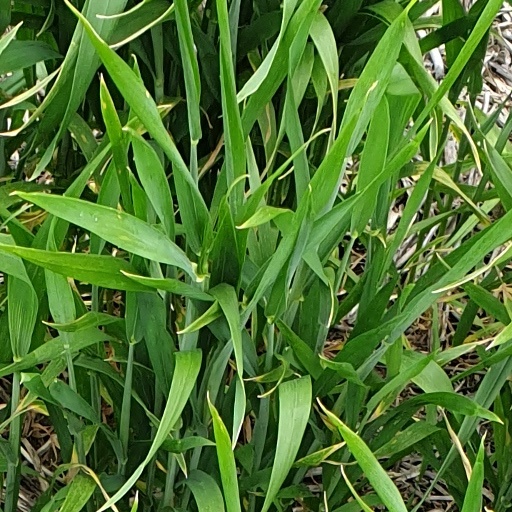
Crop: wheat